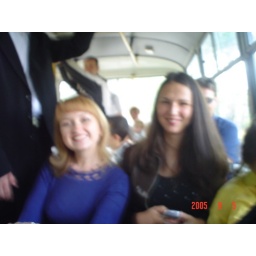
tanya &amp;amp; ira...we are in the bus going to the lake for water baptism...